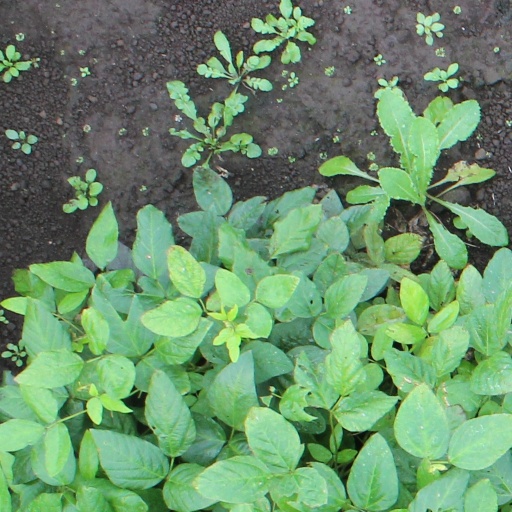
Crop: soybean